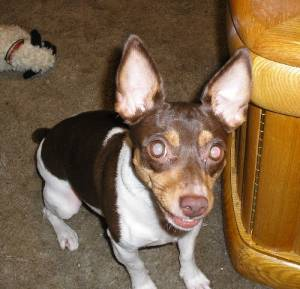
Breed: chihuahua